Johnswood

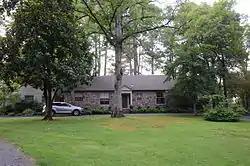

Johnswood is a historic house at 10314 Cantrell Road in Little Rock, Arkansas. It is a single-story structure, its main section built out of sandstone and capped by a side gable roof, with an attached wood frame section on the left end, with a front-facing gable roof. The main entrance is located in the center of the stone section, sheltered by a small gabled porch. The house was built in 1941 to a design by Maximilian F. Mayer for Arkansas authors John Gould Fletcher and Charlie May Simon. The house was at that time well outside the bounds of Little Rock in a rural setting, and was written about by Simon in an autobiographical work called "Johnswood".